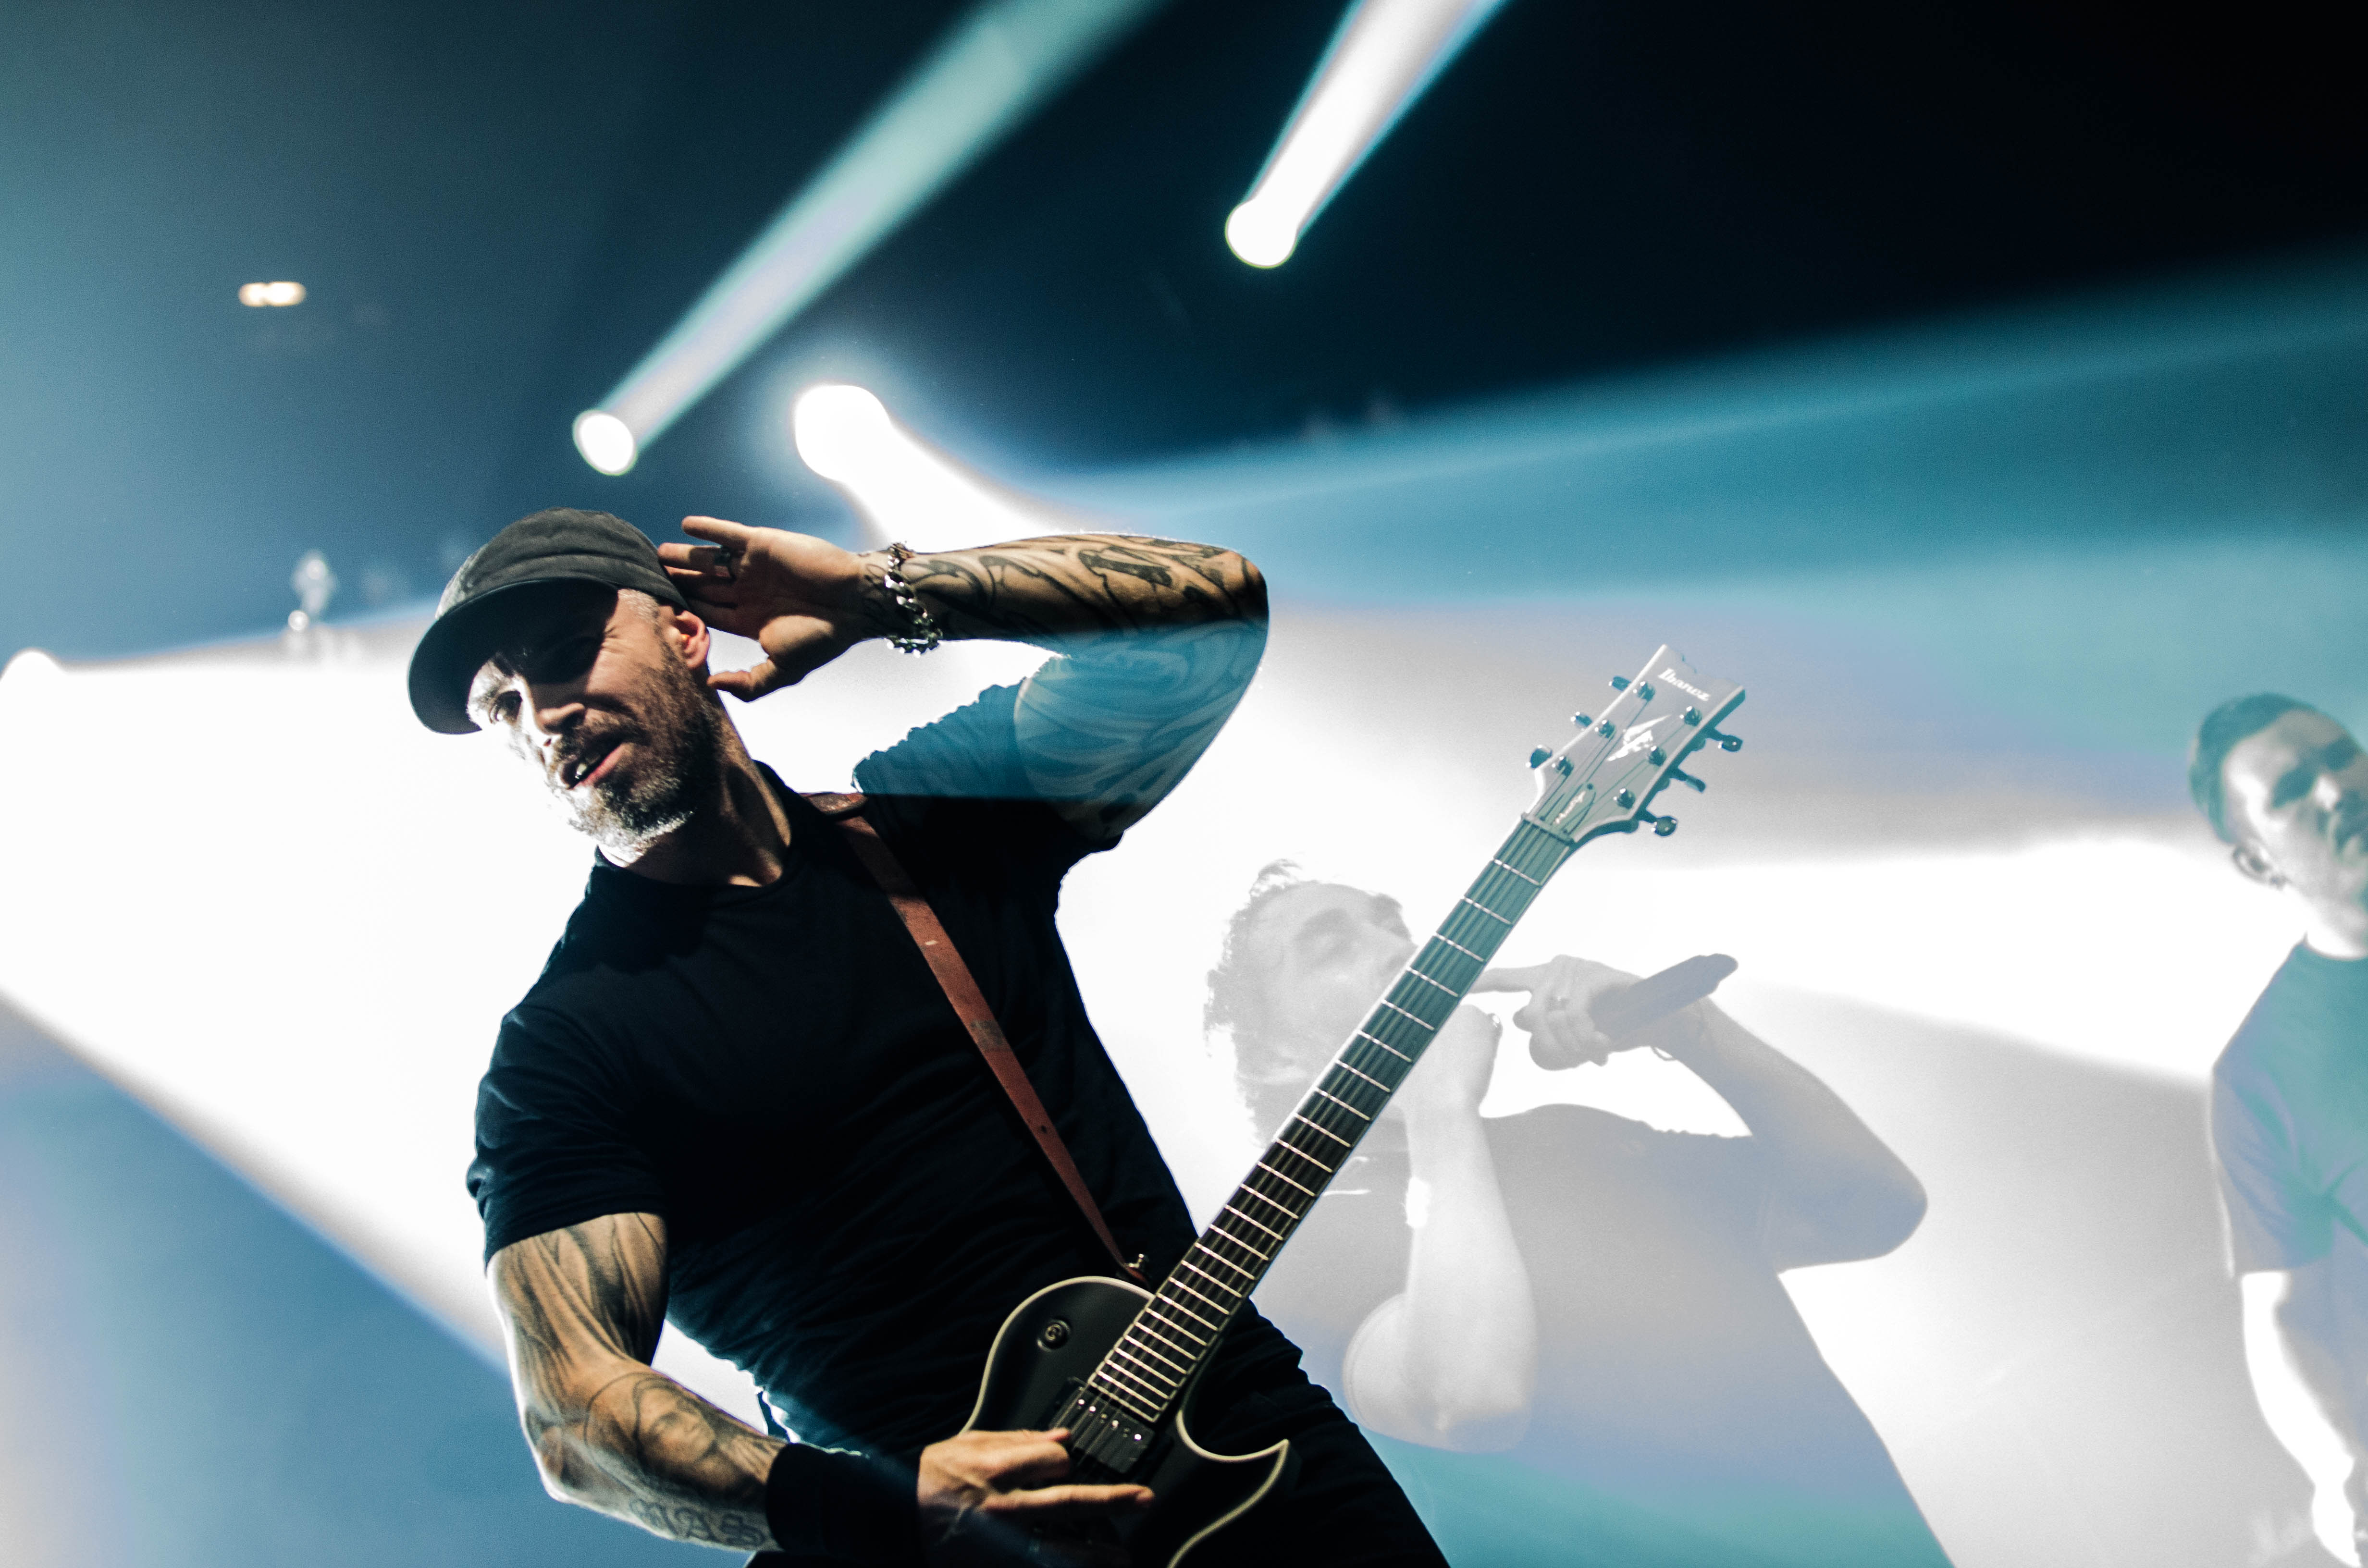
rock, music, light, people, guitar, concert, singer, band, instrument, blue, performer, musician, beard, electric guitar, musical instrument, close up, festival, stage, performance, bassist, singing, guitarist, drums, drummer, entertainment, adult, singer songwriter, rock concert, string instrument, atmosphere of earth, Mass Hysteria Durbuy Rock Festival 2016